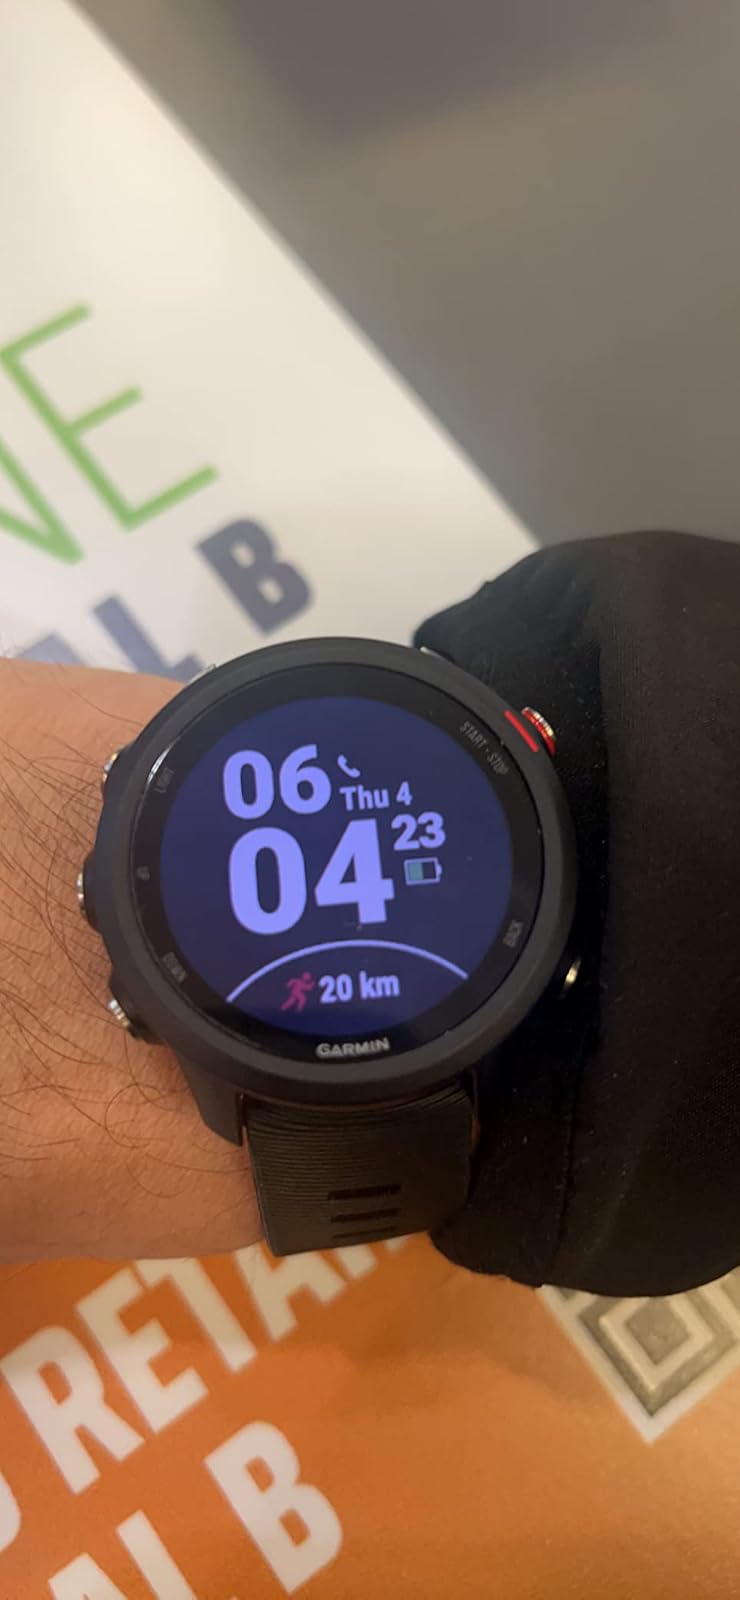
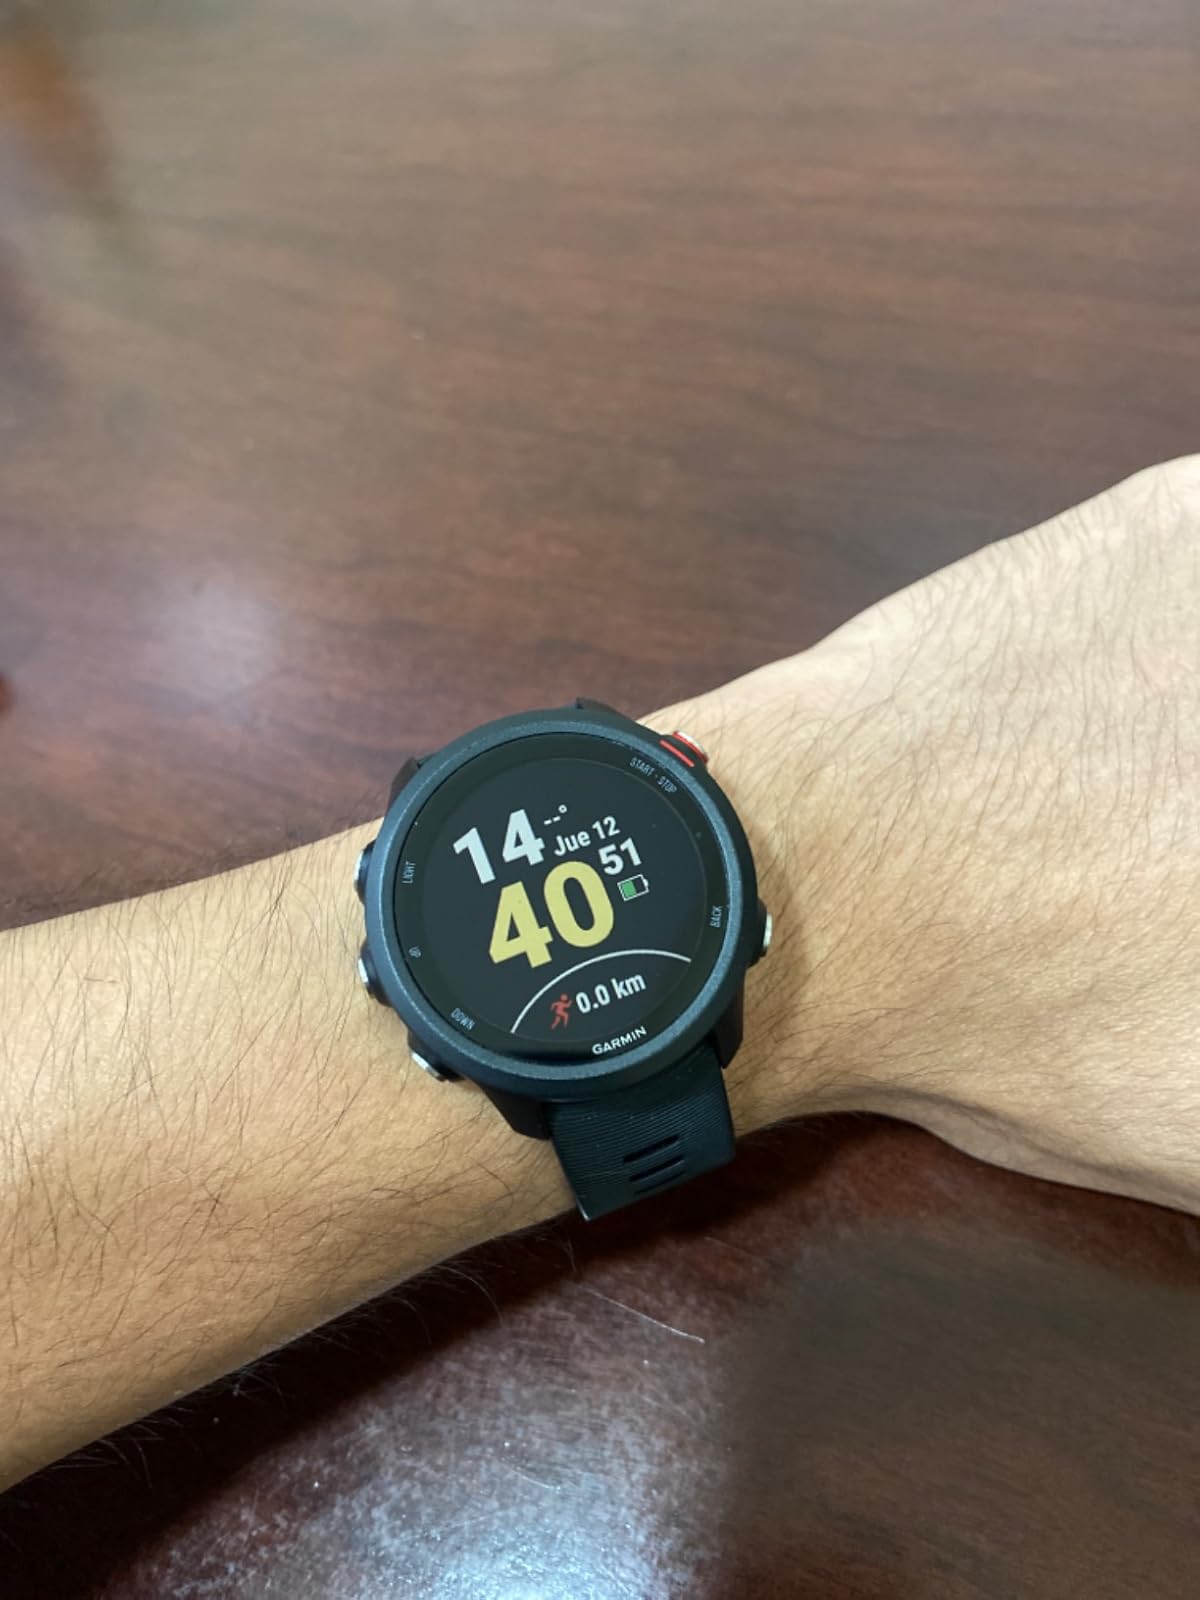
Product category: smartwatch
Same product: yes